Westcott, Rhode Island

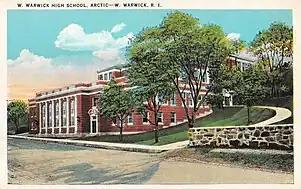
A 1920 postcard by Curt Teich Co. depicting the former West Warwick High School in Westcott.

One of the most significant buildings in Westcott is the former Warwick High School. Built from 1904 to 1905, this Neo-Classical structure served as Warwick's high school until West Warwick split off from Warwick in 1913, where it then became West Warwick's high school. Robert Bryon Treat, a member of the Warwick High School Commission, as well as the owner of the Centerville Mill, played an instrumental part in getting the original Warwick school built.